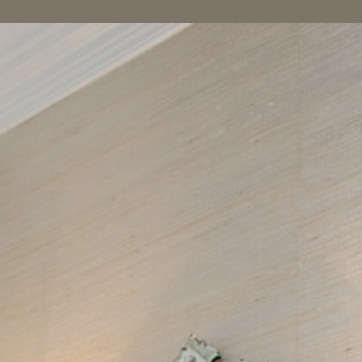
Material: wallpaper